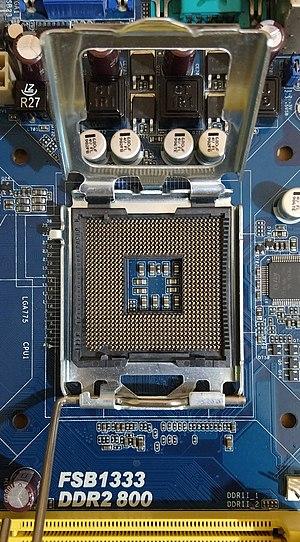
Le socket 775 est un socket destiné aux processeurs Intel. Le socket 775 est de type LGA : il n'est plus constitué de trous destinés à accueillir les pins du processeur, mais comporte des petits ressorts venant toucher des plots dorés situés sous le processeur. Ce nouveau type de contact électrique, présente l'avantage pratique d'éviter les problèmes liés aux pins tordus sur les processeurs.